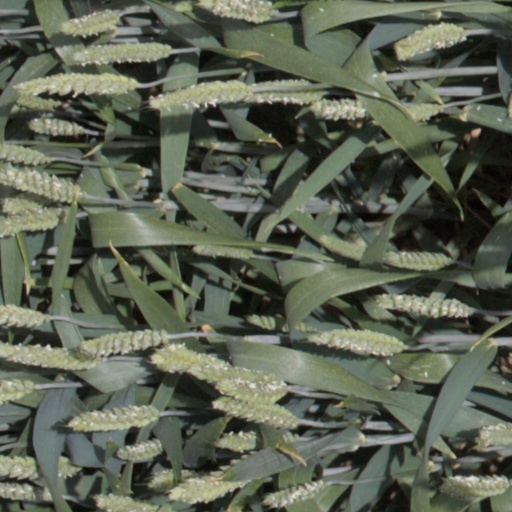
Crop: wheat